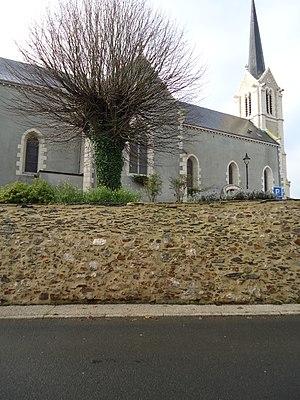
Eglise
La liste des églises de la Vendée recense de la manière la plus complète possible les églises, cathédrale et basiliques situées dans le département français de la Vendée.
La Meilleraie-Tillay est une commune française située dans le département de la Vendée en région Pays de la Loire.